The Strange Encounter

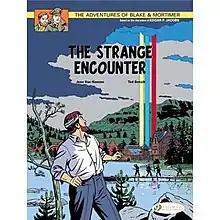

The Strange Encounter (L'Étrange Rendez-Vous in the original French) is the fifteenth book in the "Blake and Mortimer" series created by Edgar P. Jacobs. Published in 2001, it was written by Jean Van Hamme and drawn by Ted Benoit who had already contributed to the series with "The Francis Blake Affair" in 1996. Whereas that book dealt with espionage, this story combines elements of detective and science fiction of the sort present in Jacobs' original stories.